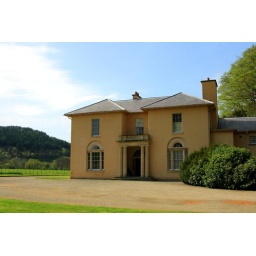
One of the National Trusts most recently renovated houses on the west coast of Wales near Aberaeron.